Paul de Rémusat

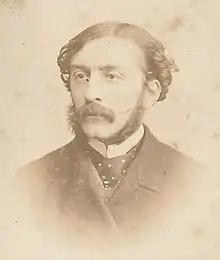

Paul de Rémusat (17 November 1831, Paris22 January 1897, Paris), son of the French politician Charles de Rémusat, became a distinguished journalist and writer.